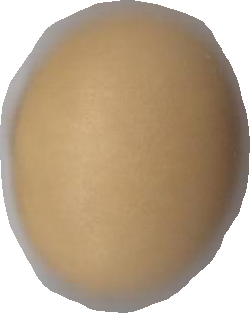
Variety: Dega